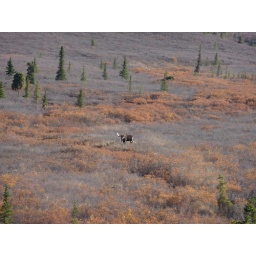
The bull moose stands all alone, as seen on our Natural History Tour bus in Denali, Alaska